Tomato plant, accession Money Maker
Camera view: horizontal (90 deg, fisheye); turntable rotation: 90 degrees
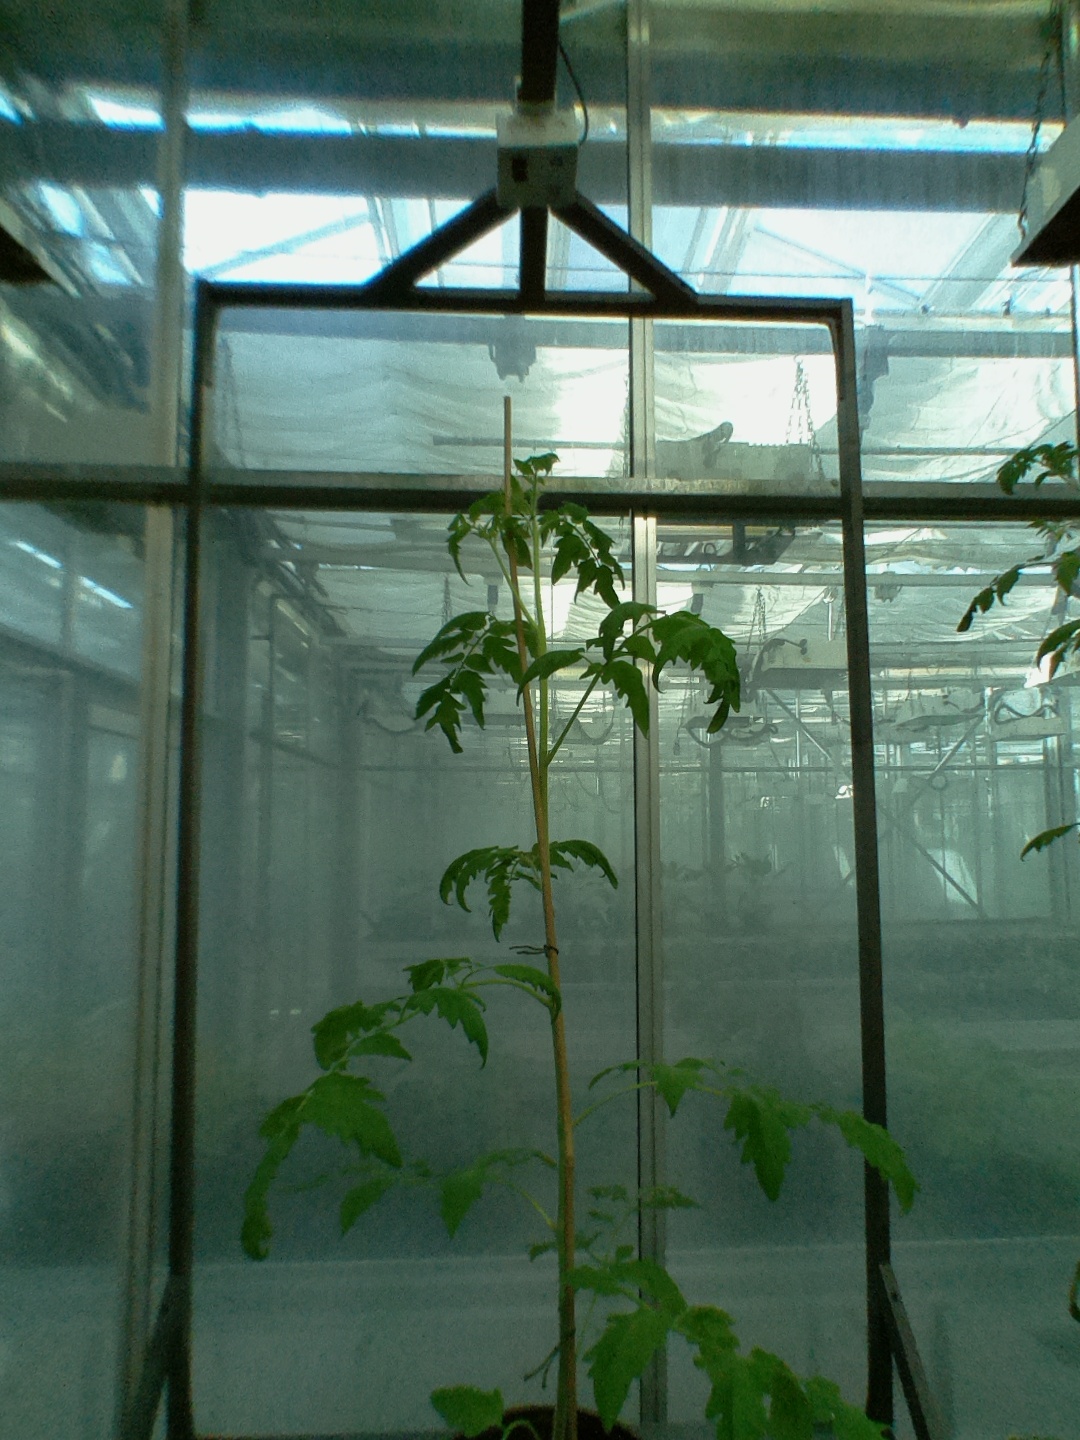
BBCH growth stage 17: 14 of true leaves visible